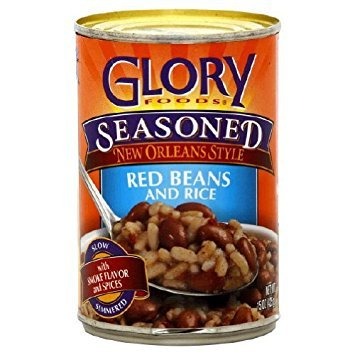
Item Name: Glory Foods, Seasoned, Red Beans & Rice, 15oz Can (Pack of 6)
Bullet Point 1: Glory Foods
Bullet Point 2: Seasoned
Bullet Point 3: Red Beans and Rice
Bullet Point 4: 15oz Can
Bullet Point 5: Pack of 6
Product Description: Glory Foods, Seasoned, Red Beans &amp; Rice, 15oz Can (Pack of 6)
Value: 90.0
Unit: Ounce

Price: 1.755